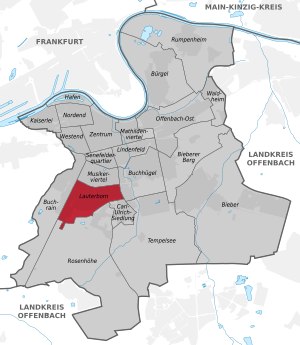
Offenbach-Lauterborn
Lauterborns placering i Offenbach
Lauterborn er en bydel i Offenbach am Main. I december 2004 havde Lauterborn omkring 11.700 indbyggere.